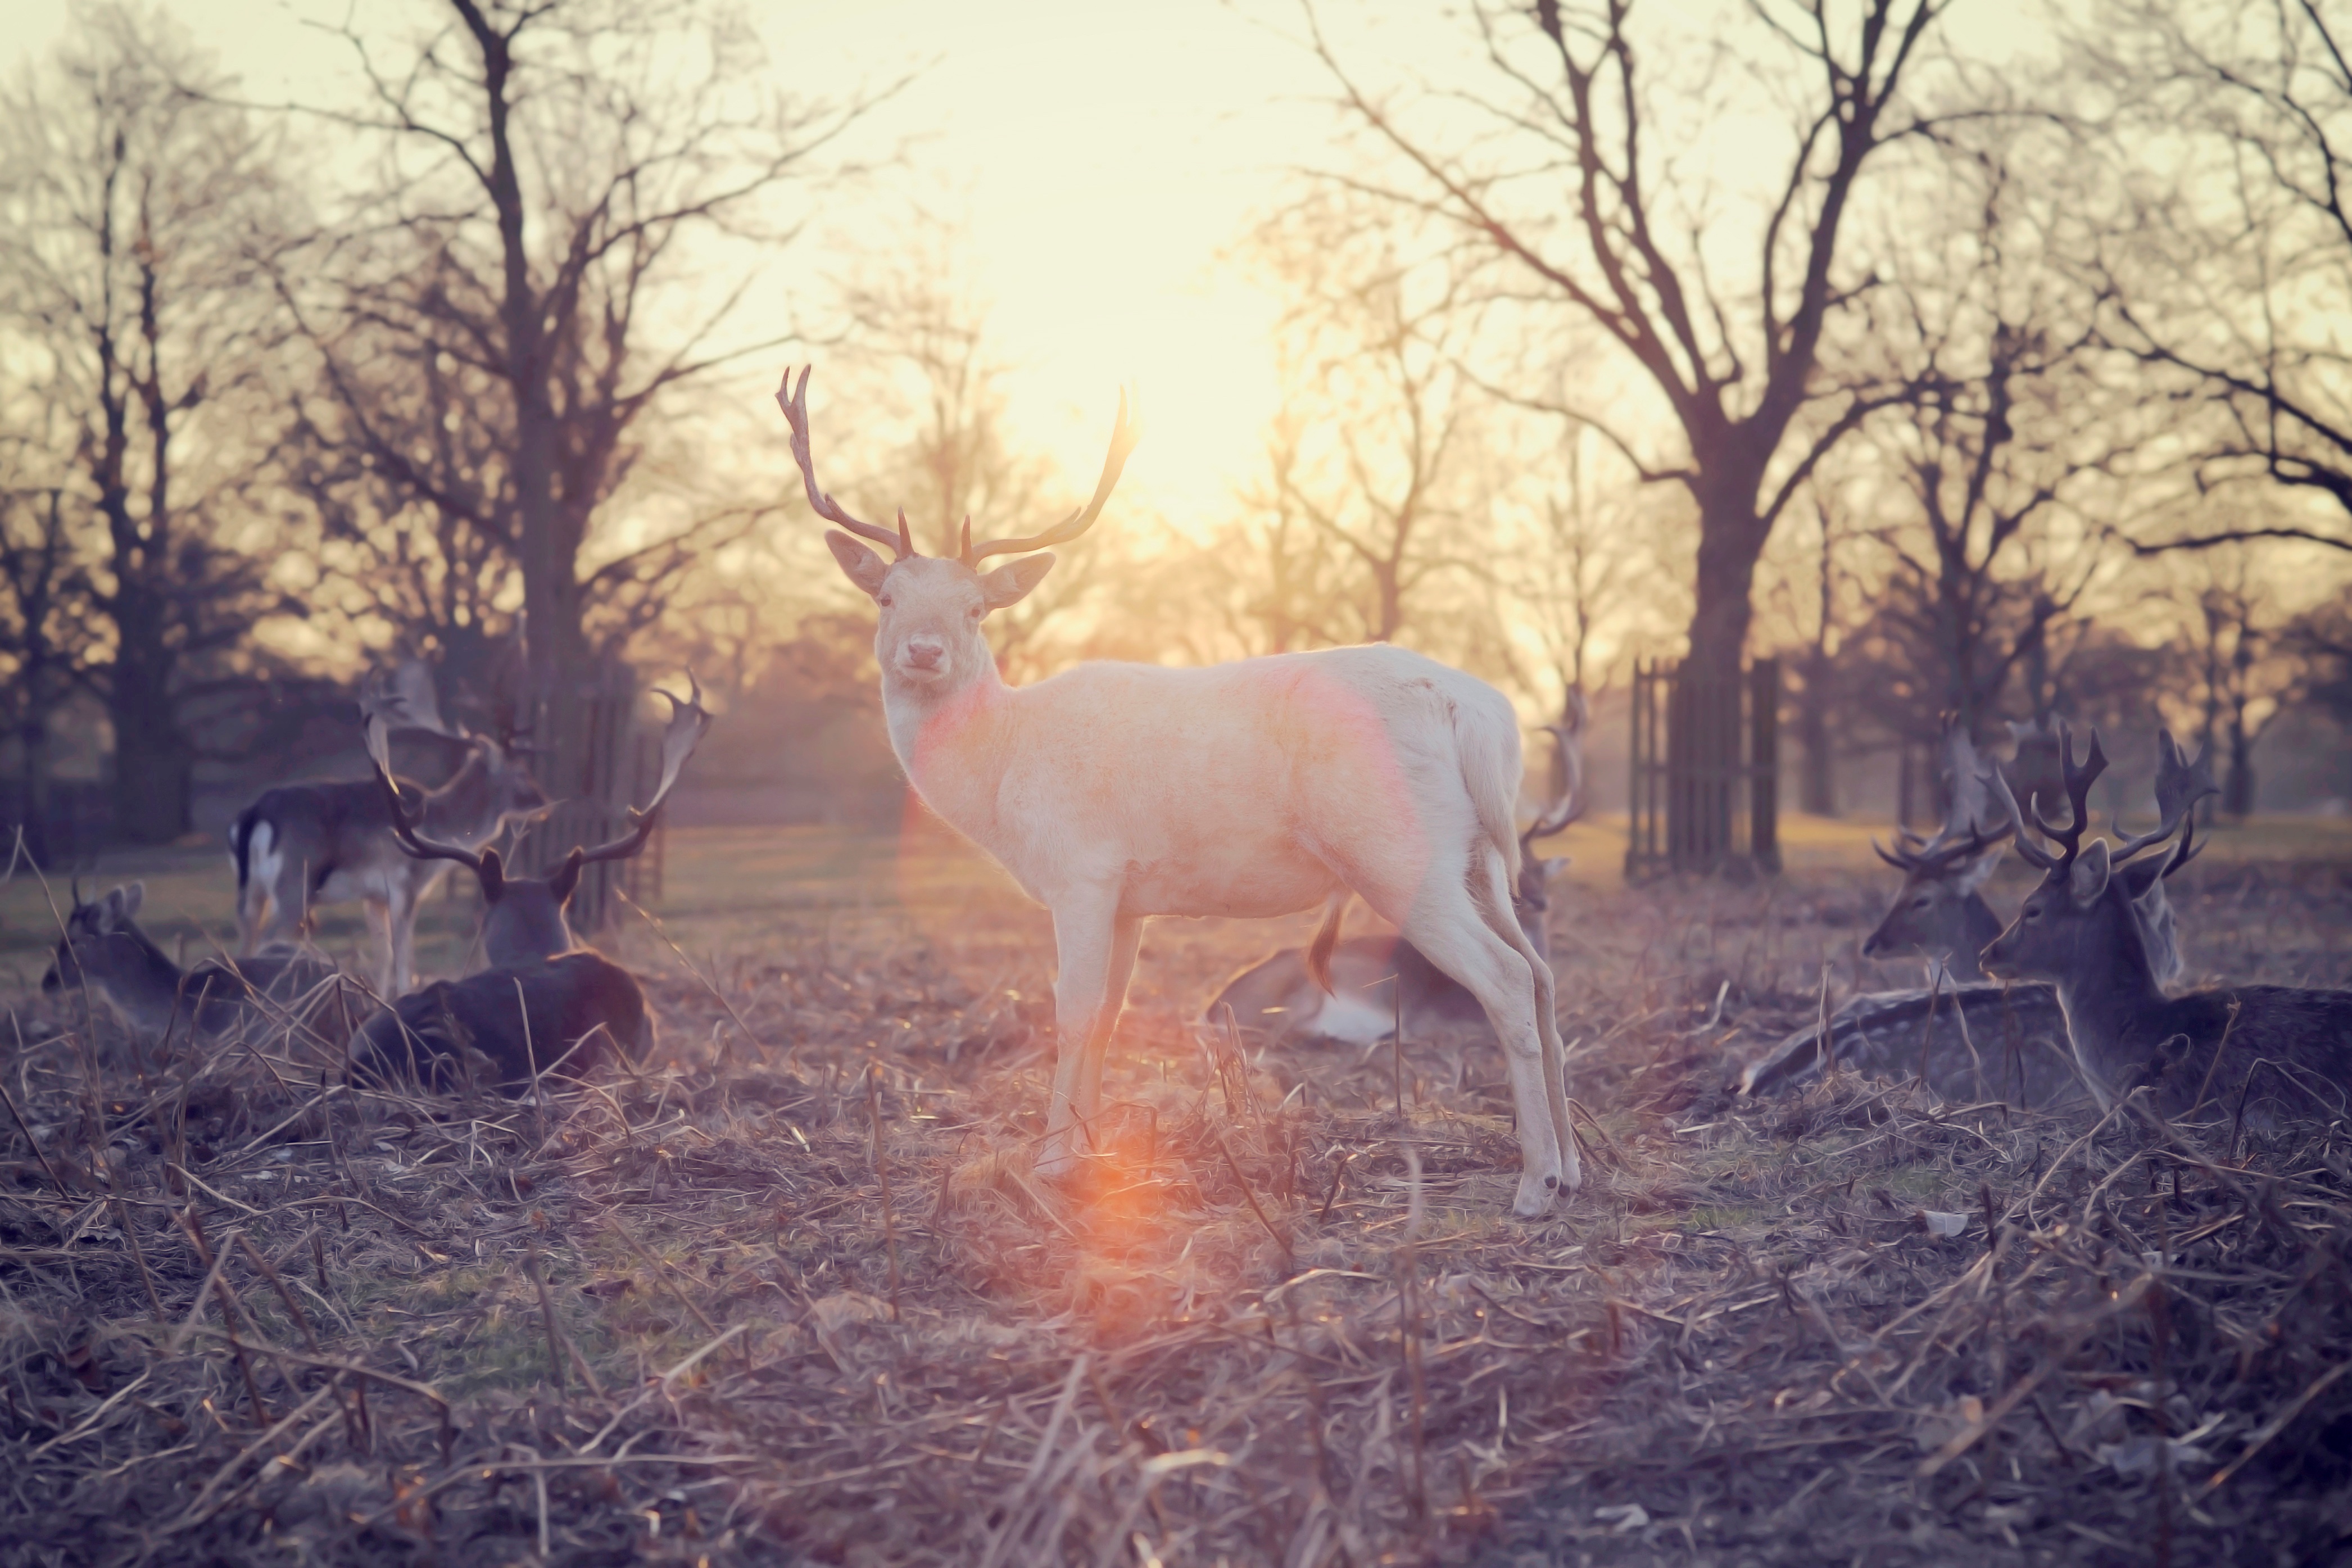
tree, forest, animal, wildlife, deer, herd, autumn, mammal, savanna, cattle like mammal